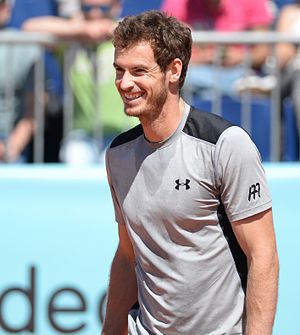
Under Armour
Under Armour er en amerikansk producent af sportsbeklædning, fodtøj og relateret tilbehør. Virksomheden blev grundlagt i 1996 af Kevin Plank, og det globale hovedkvarter er beliggende i Baltimore i delstaten Maryland.